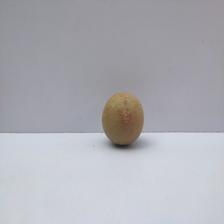
Size: Small